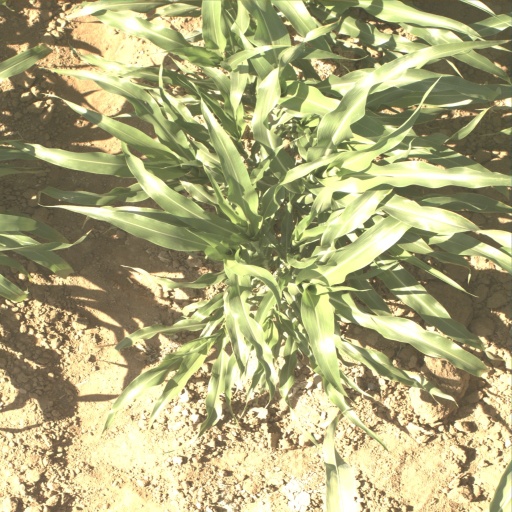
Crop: sorghum